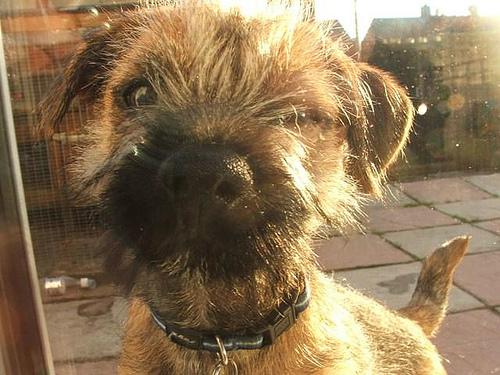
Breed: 206-n000007-Border_terrier